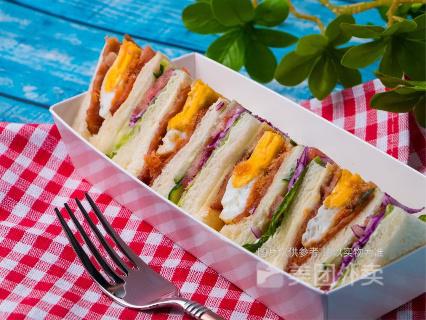
Label: sandwich